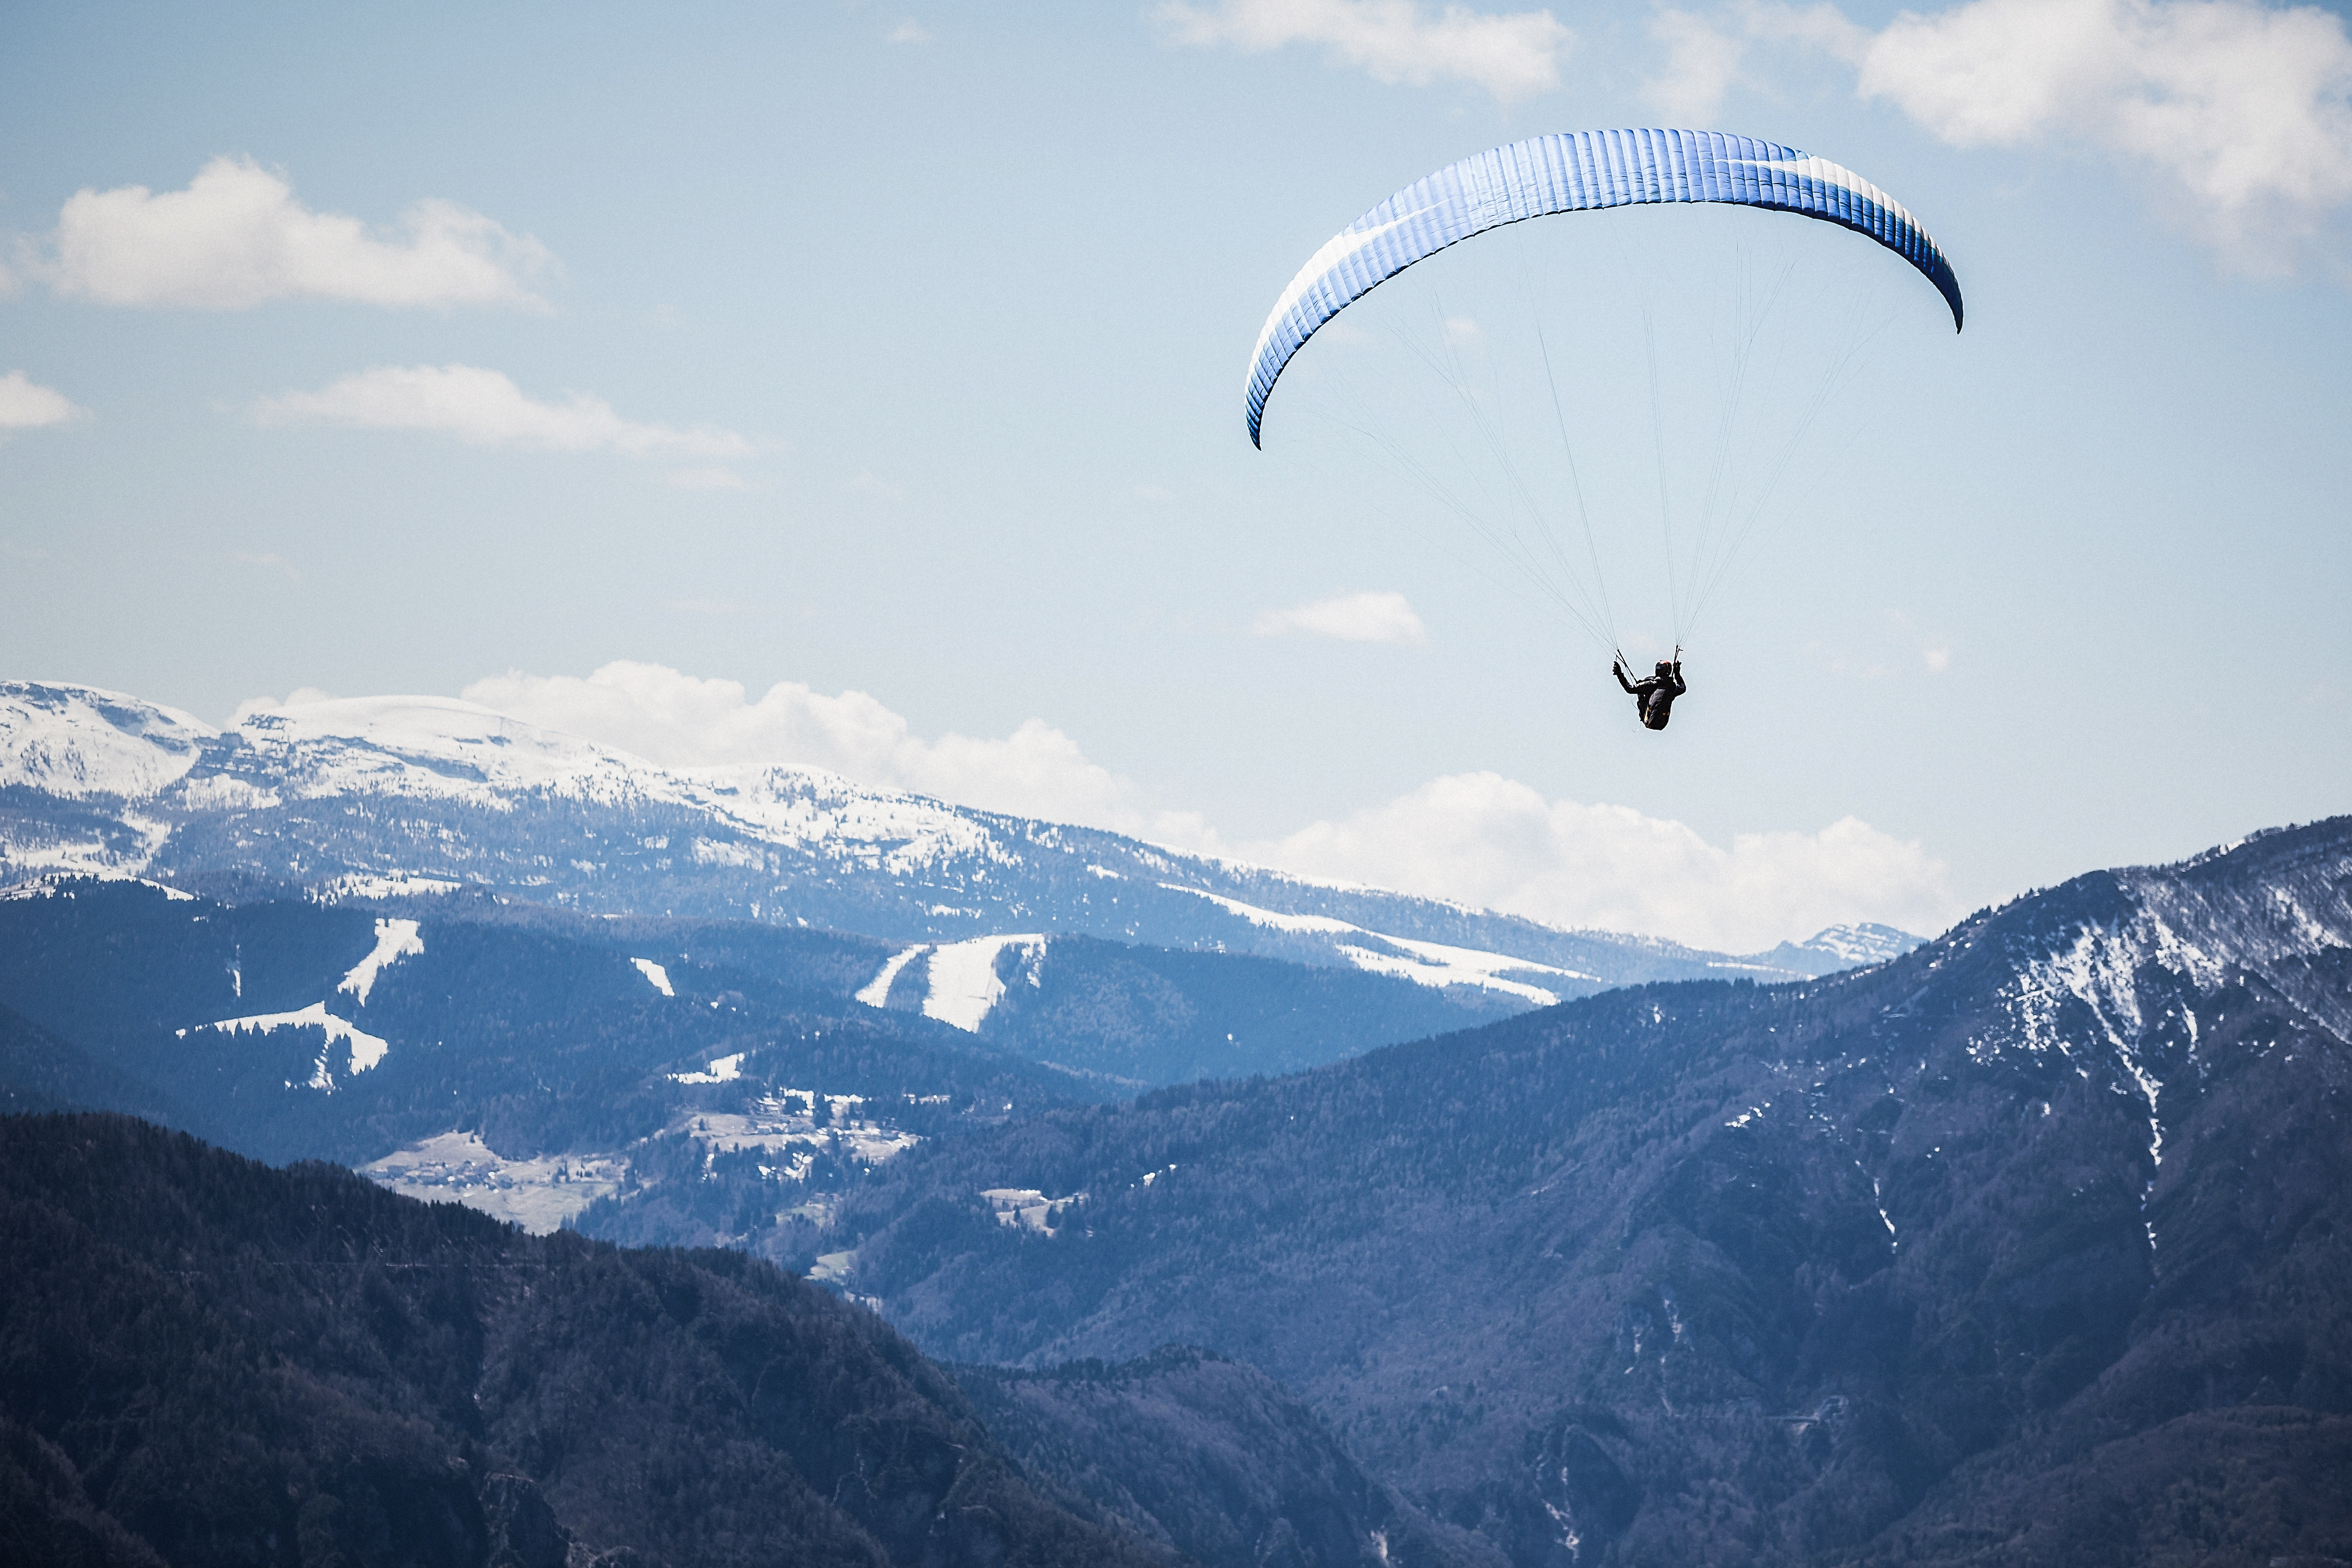
man, nature, mountain, adventure, mountain range, flying, flight, extreme sport, parachute, paragliding, fun, sports, mountains, alps, parachuting, air sports, atmosphere of earth, windsports